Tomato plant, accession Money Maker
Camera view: tilt-top (135 deg); turntable rotation: 0 degrees
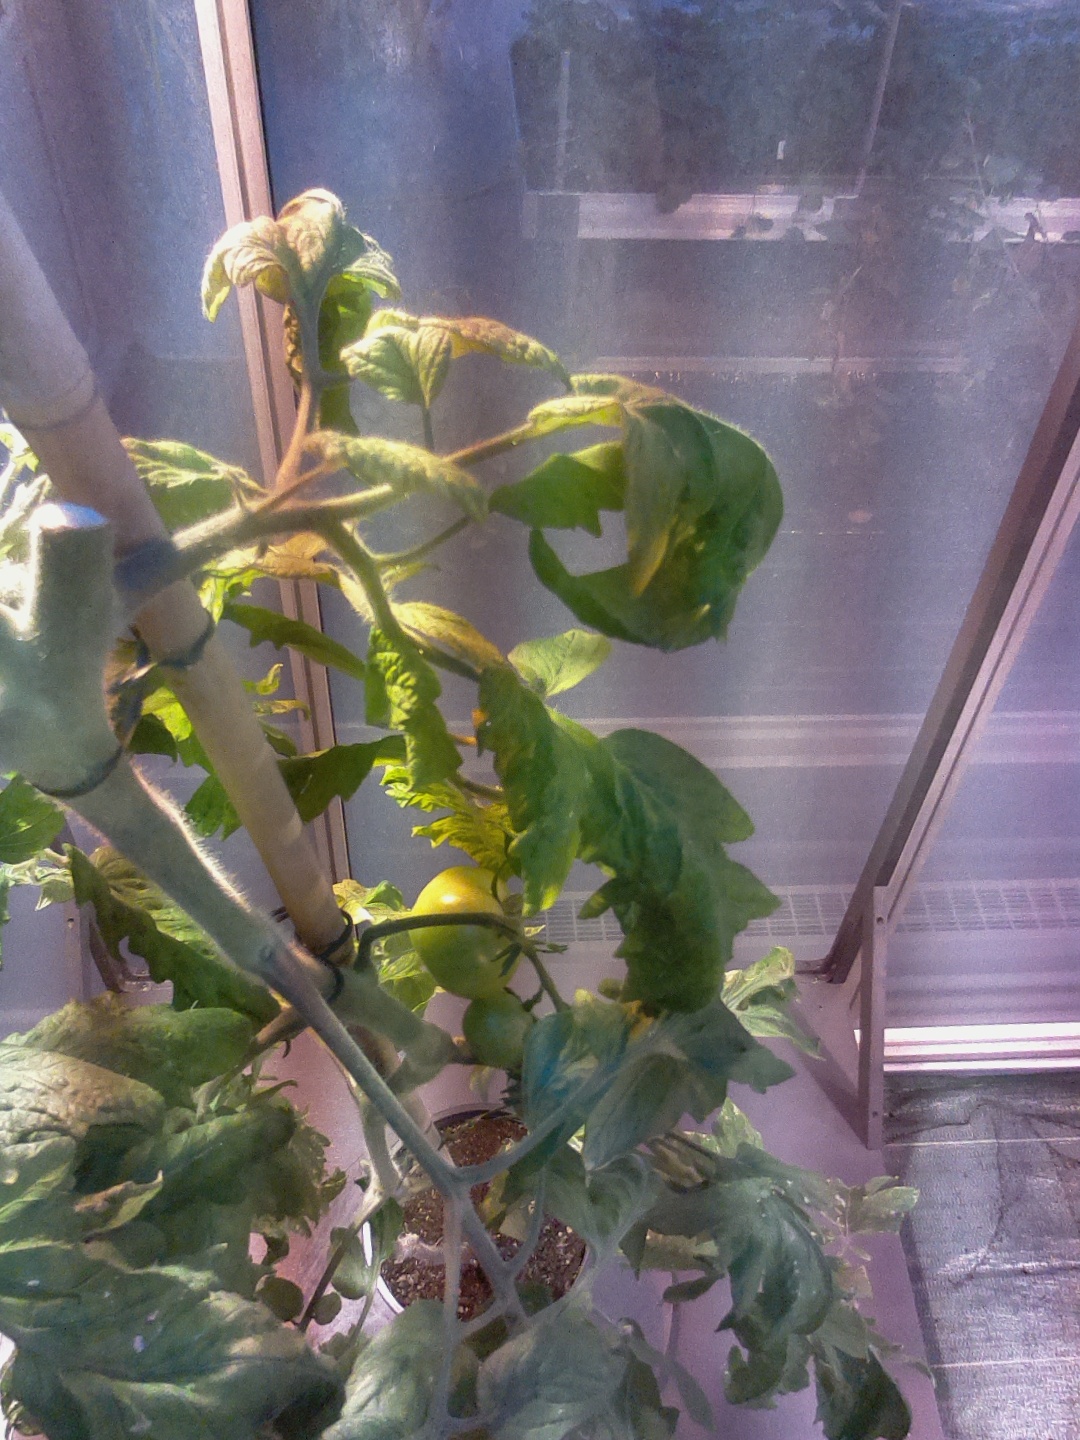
BBCH growth stage 74: 40%-50% of final fruit size